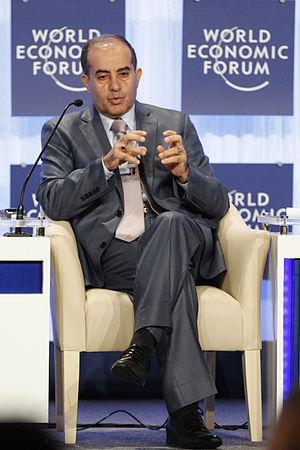
Cette page recense les chefs du gouvernement libyen depuis 1951. Le titre du chef du gouvernement a évolué ainsi :